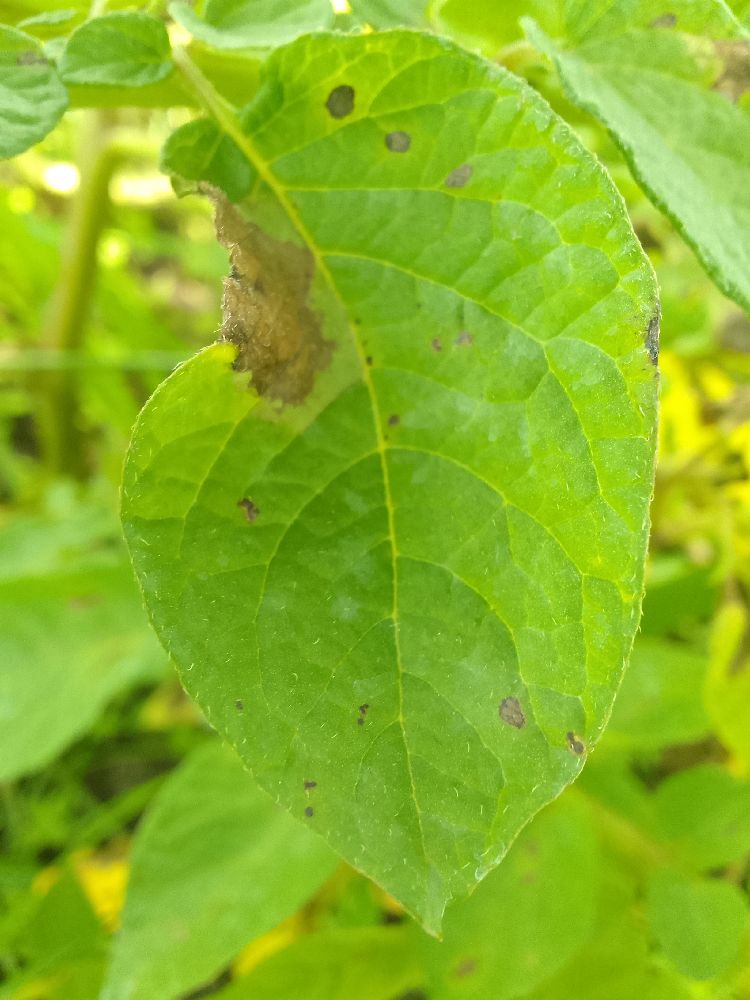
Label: Late blight